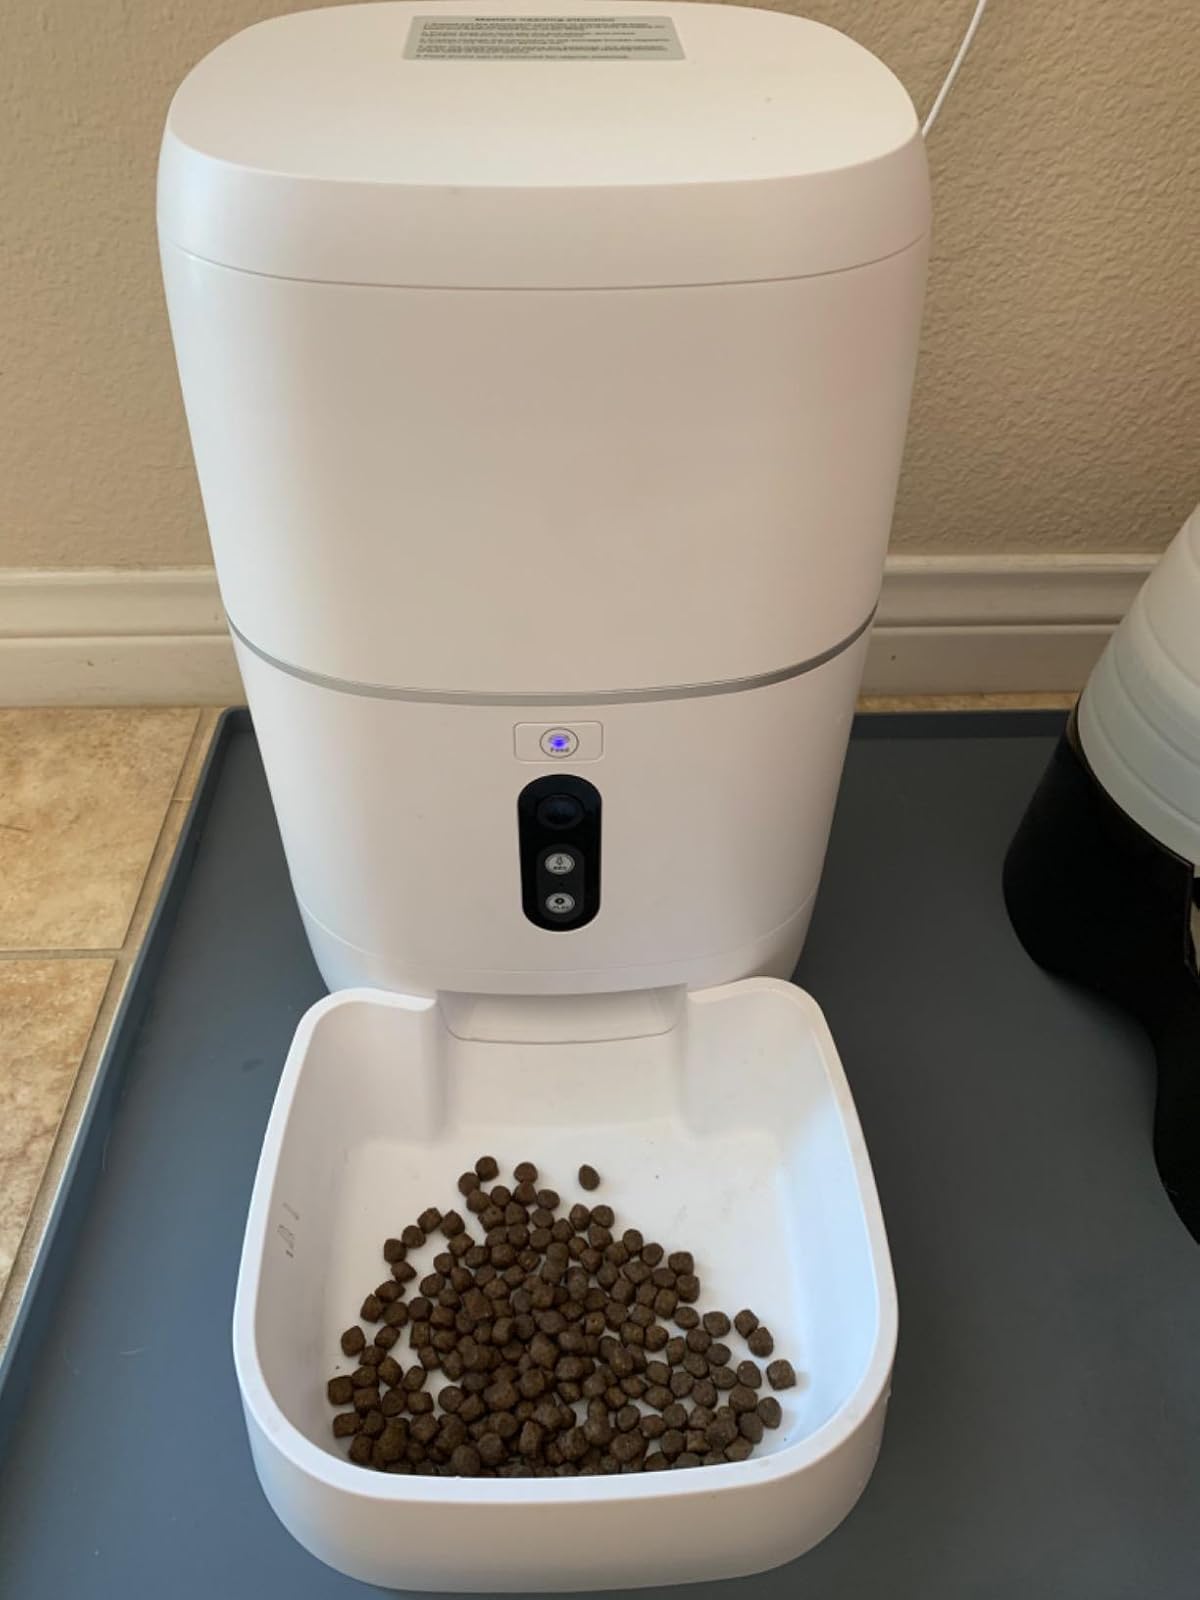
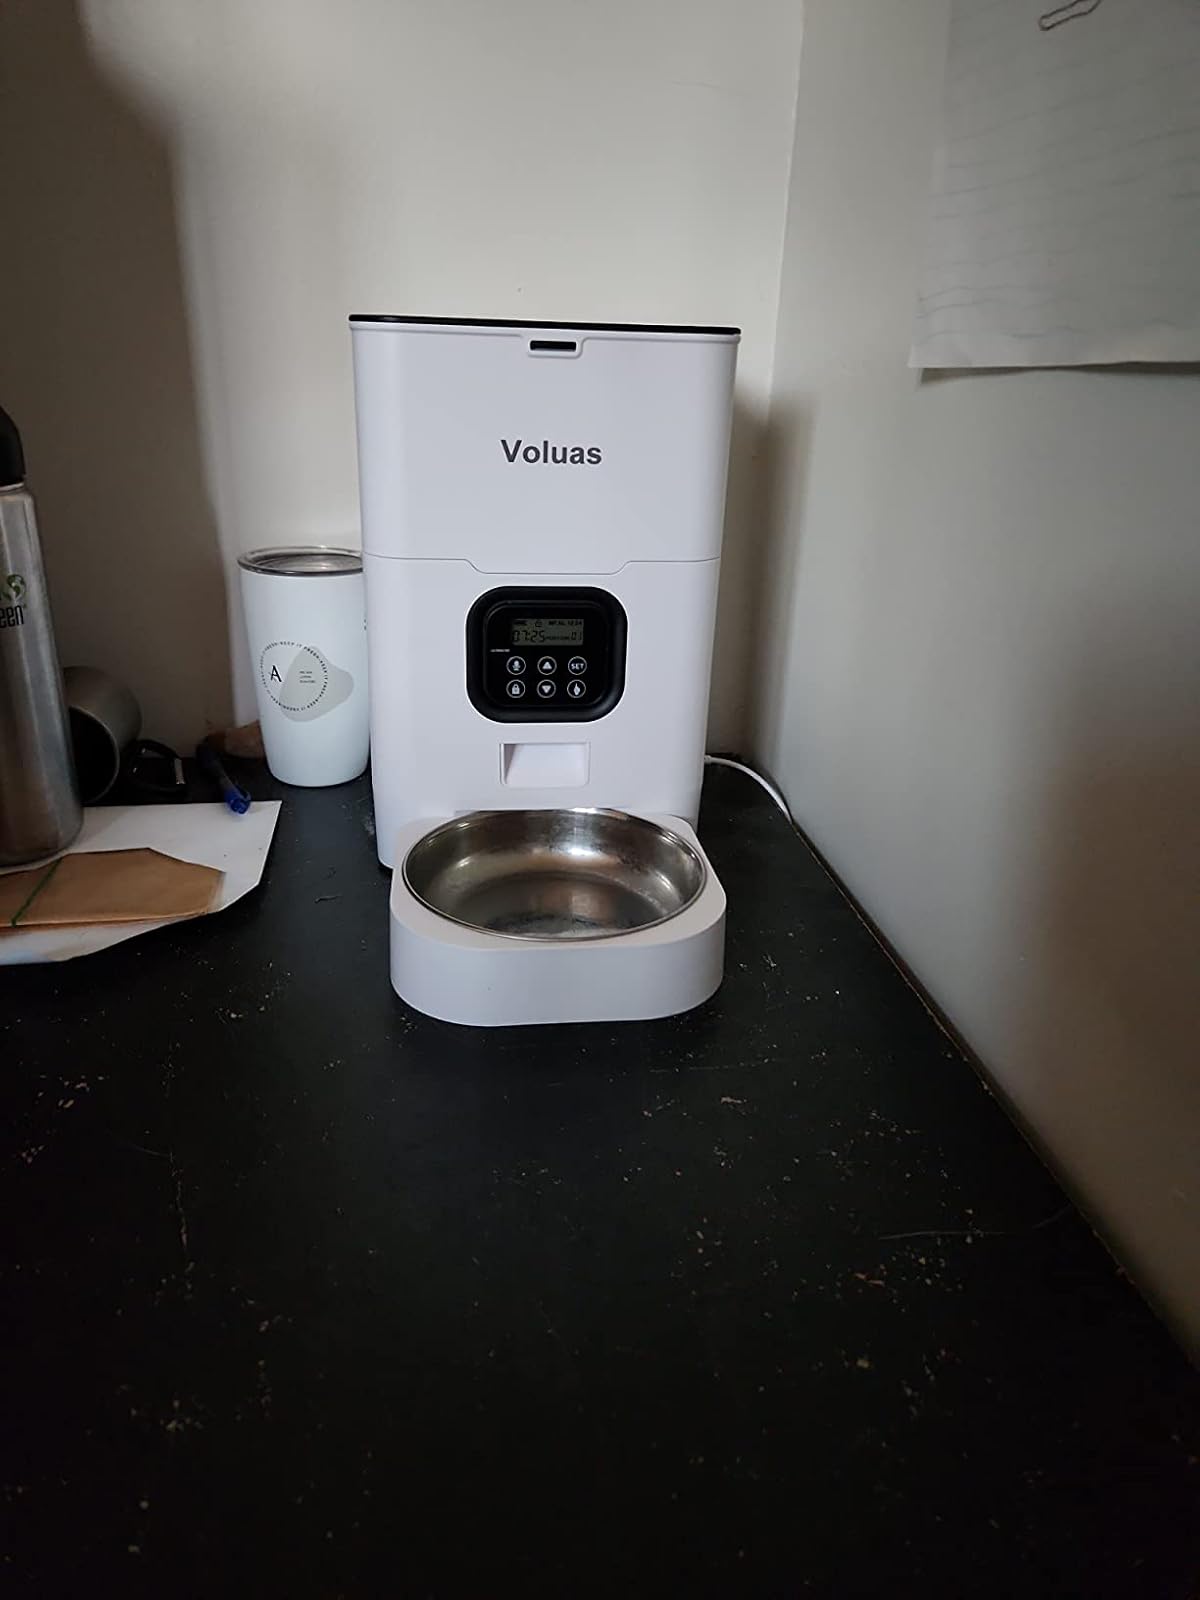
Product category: items_feeder
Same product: no